Sir Richard Reynell, 2nd Baronet

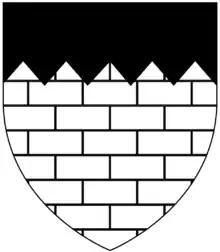
Arms of Reynell: "Argent, masonry sable a chief indented of the second"

Sir Richard Reynell, 2nd Baronet (1673–1723) was an Anglo-Irish politician, barrister and landowner who sat in the Irish House of Commons as member for the borough of Wicklow from 1692 to 1693.